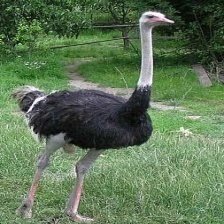
Species: OSTRICH
Scientific name: STRUTHIO CAMELUS